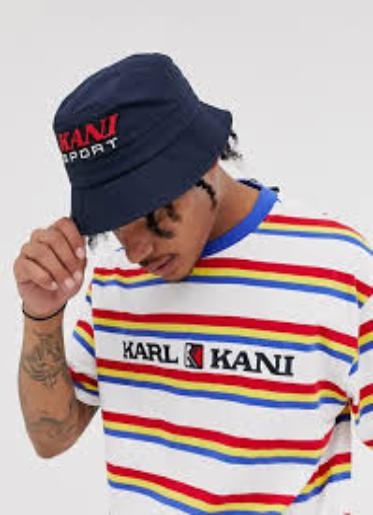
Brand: Karl Kani-2
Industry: Clothes